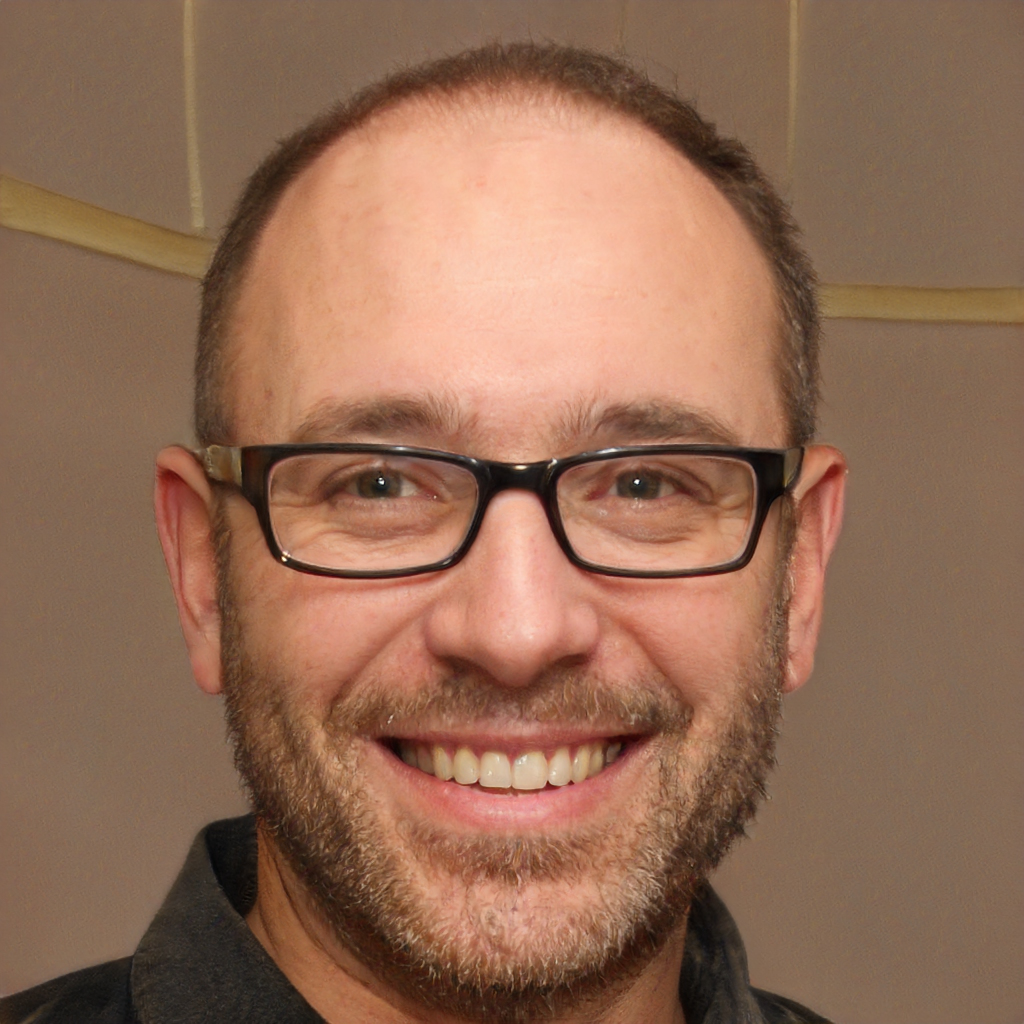
Gender: Male